Arroz con gandules

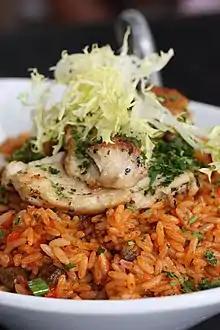
Arroz con gandules y pollo

This dish is mainly served during the Christmas season or for special occasions. The "sofrito" is the most important part of seasoning the rice. In Puerto Rican cooking sofrito, which is used as a base in many recipes, typically consists of the following ingredients: "Recao", cilantro, yellow onions, garlic, "aji dulce" peppers, red bell pepper, cubanelle peppers, and tomatoes or tomato sauce. Sofrito is blended into a watery or paste consistency. The idea is for the rice to absorb the sofrito for maximum flavor. Tomatoes are typically roasted the day of preparation while the rest of the ingredients can be prepared together days in advance. The tomatoes are squeezed through a fine strainer